Peter Lorre

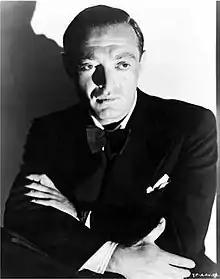
Lorre in 1940

Peter Lorre (born László Löwenstein, ; June 26, 1904 – March 23, 1964) was a Hungarian and American actor, active first in Europe and later in the United States. Known for his timidly devious characters, his appearance, and accented voice, he was frequently typecast as a sinister foreigner. He has been caricatured throughout his life and his cultural legacy remains in media today.